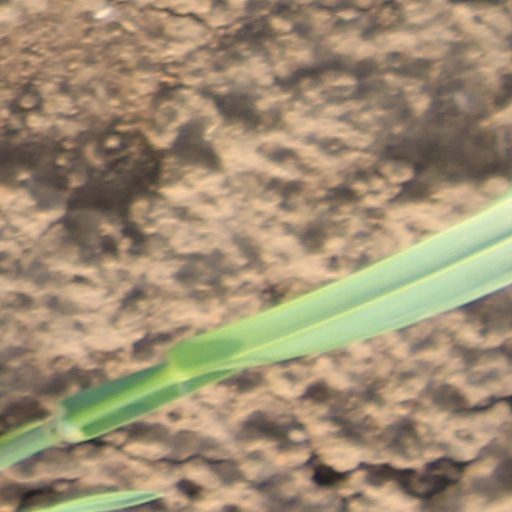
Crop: wheat